Glucose-6-phosphate dehydrogenase

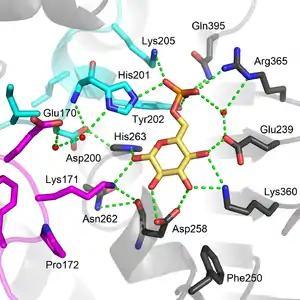
Substrate binding site of G6PD bound to G6P (shown in cream), from <a href="http%3A//www.rcsb.org/pdb/explore.do%3FstructureId%3D2BHL">2BHL

. Phosphorus is shown in orange. Oxygen atoms of crystallographic waters are shown as red spheres. The conserved 9-peptide sequence of G6PD, and the partially conserved 5-residue sequence of G6PD are shown in cyan and magenta respectively. All other amino acids from G6PD are shown in black. Hydrogen bonding and electrostatic interactions are shown by green dashed lines. All green dashes represent distances of less than 3.7 Å.